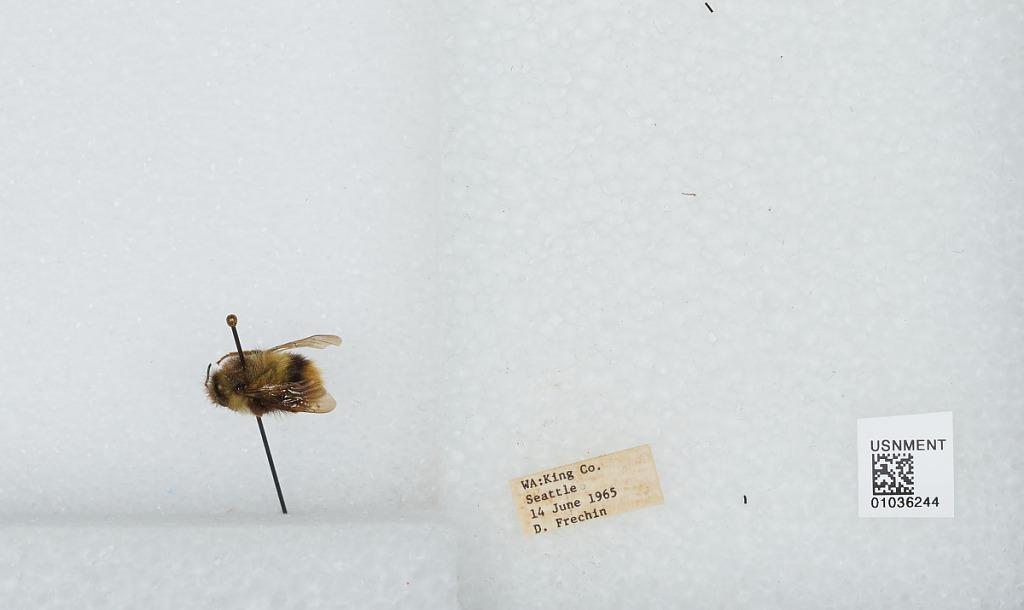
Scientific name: Bombus (Pyrobombus) mixtus Cresson
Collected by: D. Frechin
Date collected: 1965-6-14
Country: United States
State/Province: Washington
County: King
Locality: Seattle
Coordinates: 47.6097, -122.333